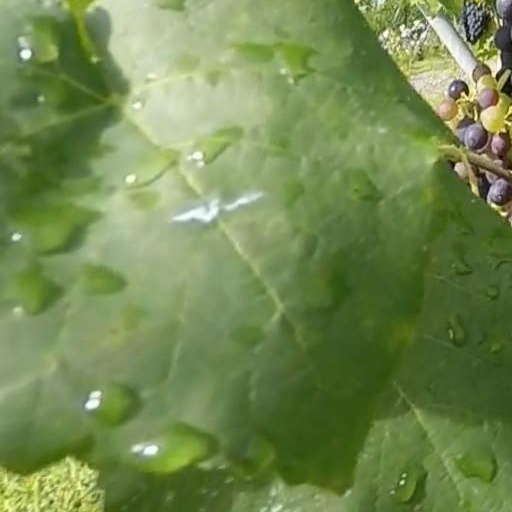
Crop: grape